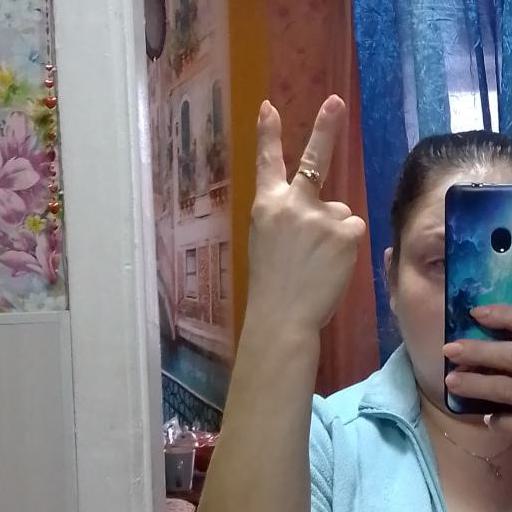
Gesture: peace_inverted